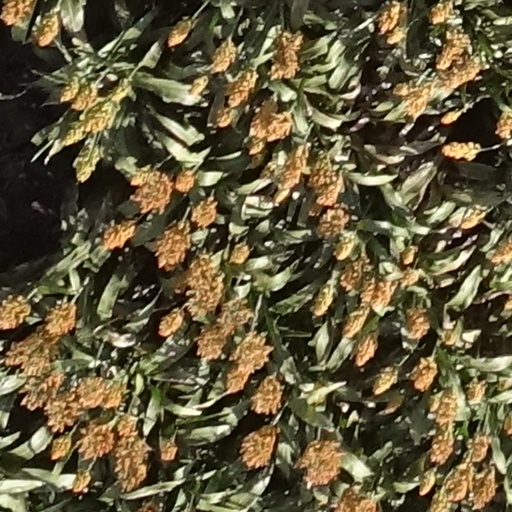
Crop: sorghum